Ampe (game)

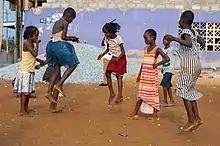
More girls playing Ampe

The game involves a leader and another player jump up at the same time, clap, and thrust one foot forward when they jump up. If the leader and the other player have the same foot forward, the leader wins a point. If they are different, then the other player becomes "it" and plays against the remaining players. If the players are in a circle, the leader moves inside the circle, playing against others in turn. If they are in a line, the leader moves on down the line. If only two players are playing, they keep score until a certain number of points determines a winner.